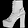
Label: Ankle boot